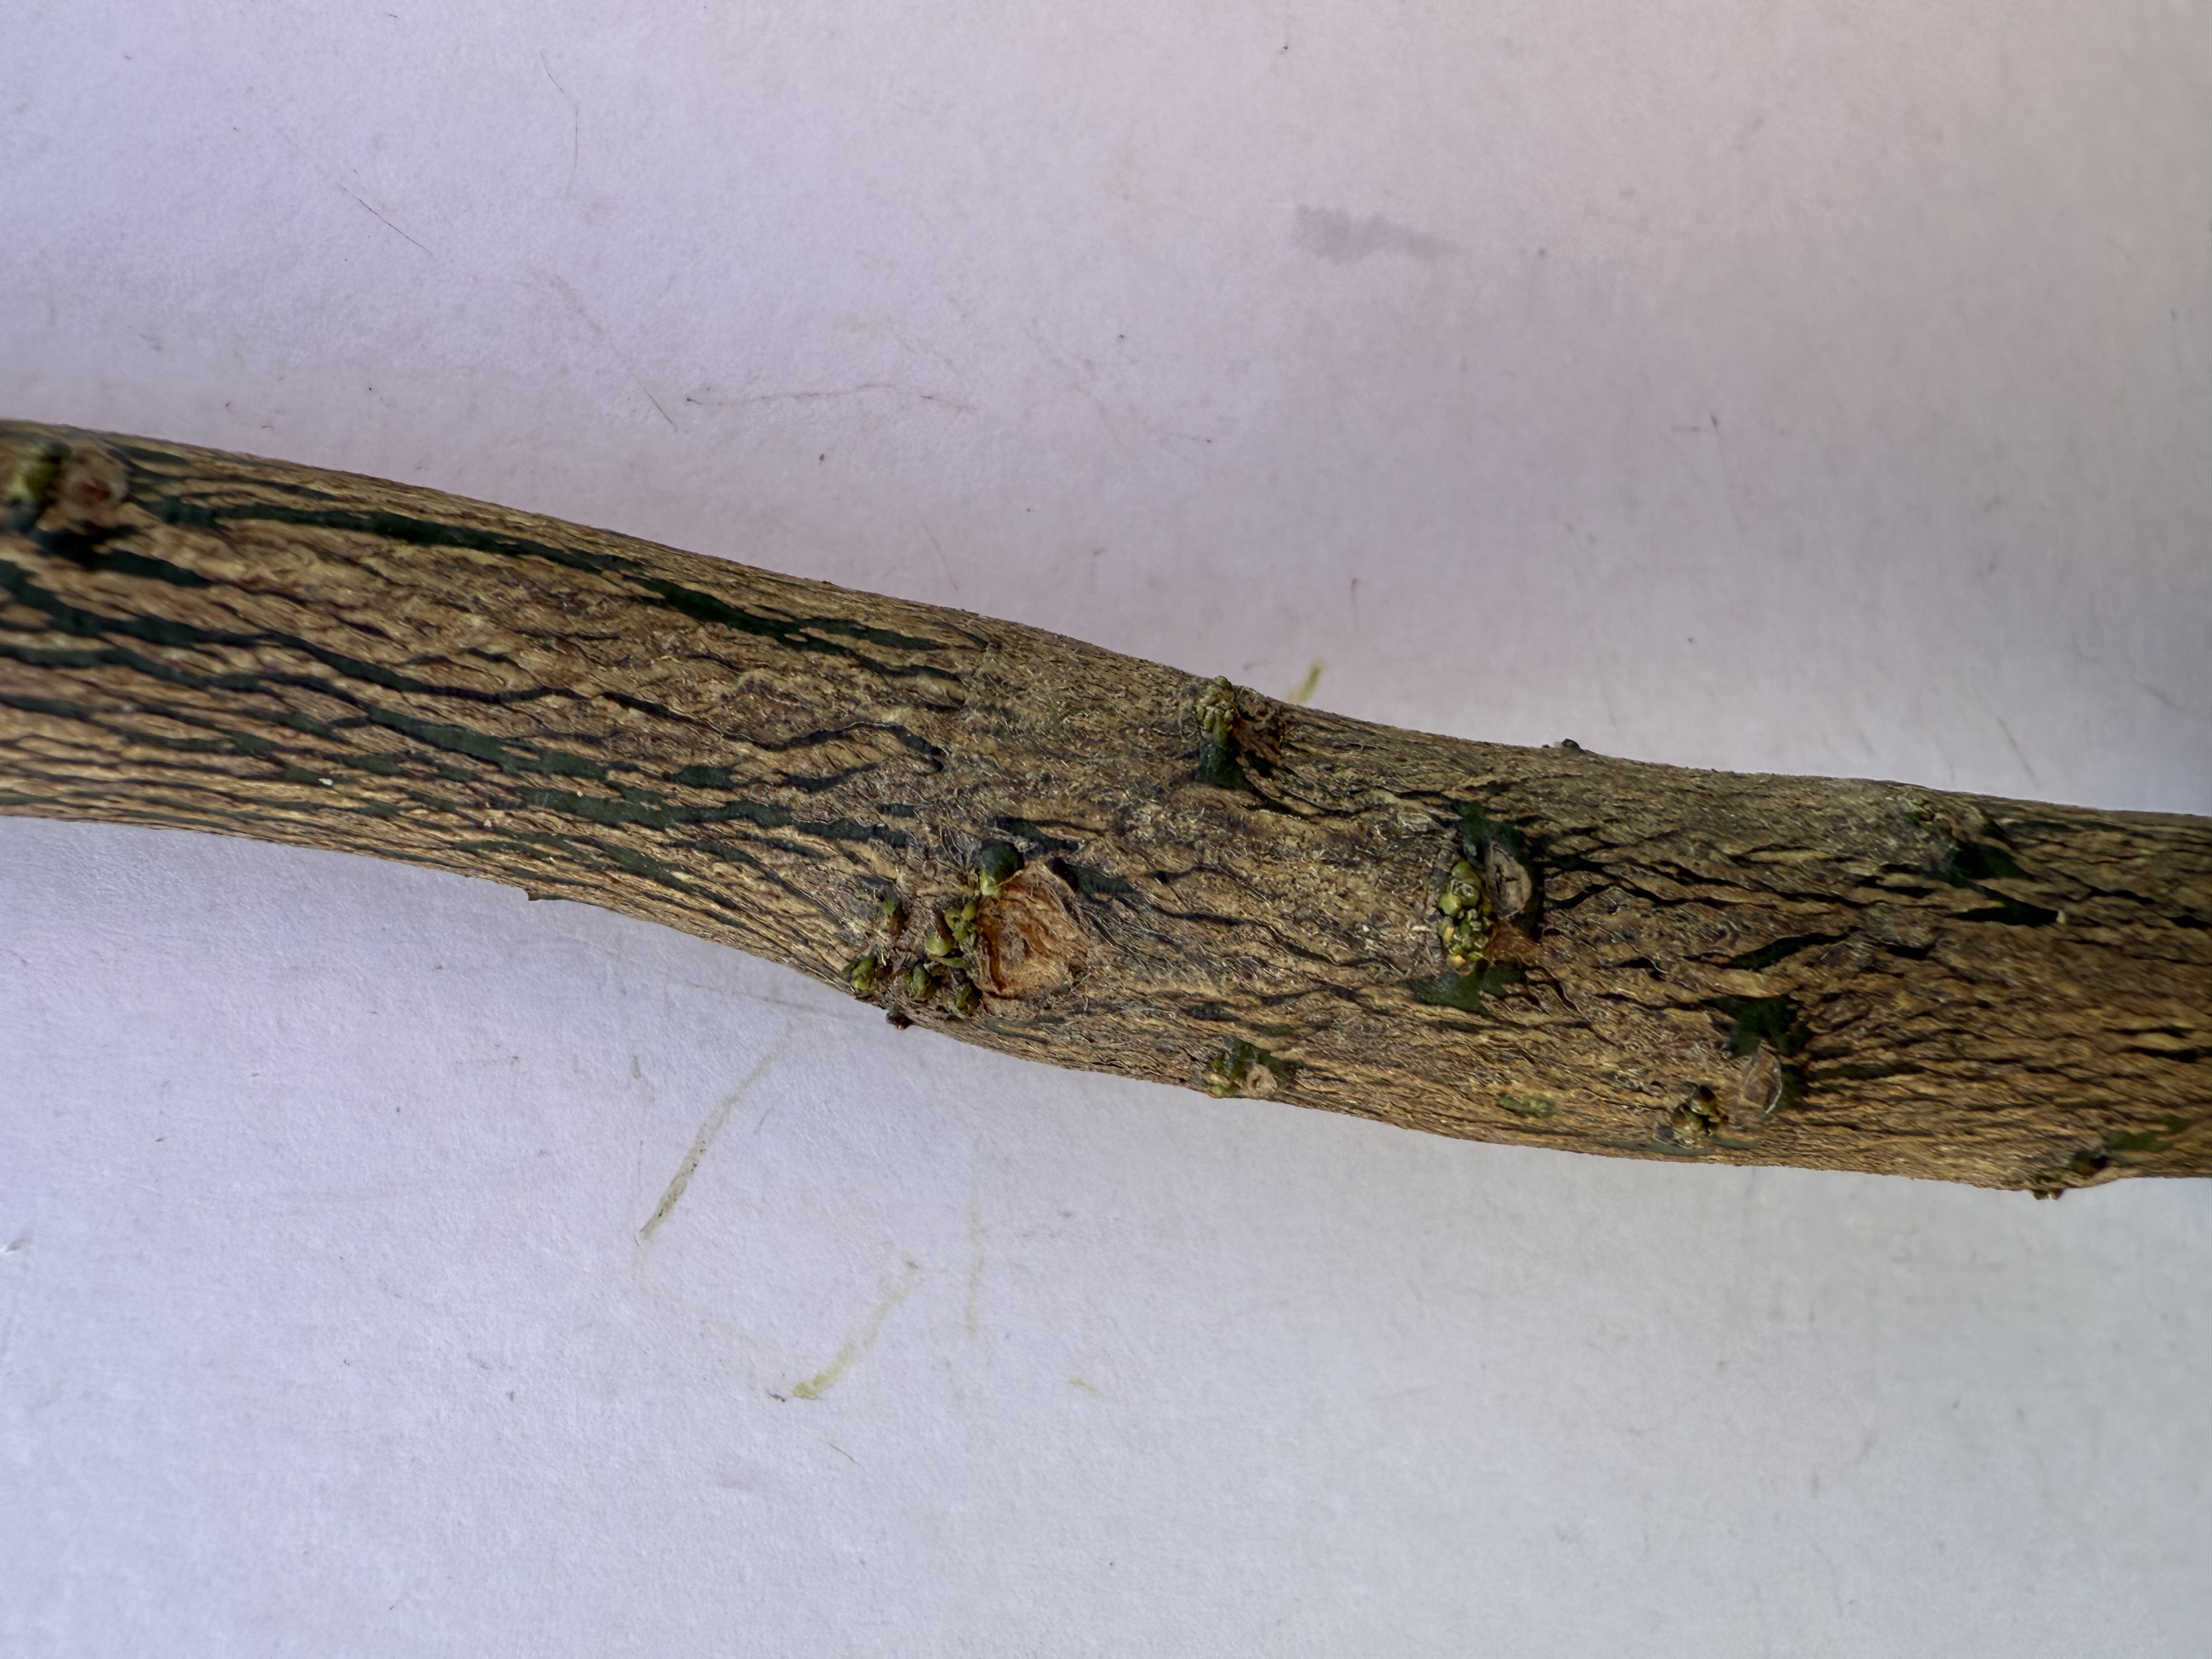
Variety: Orange